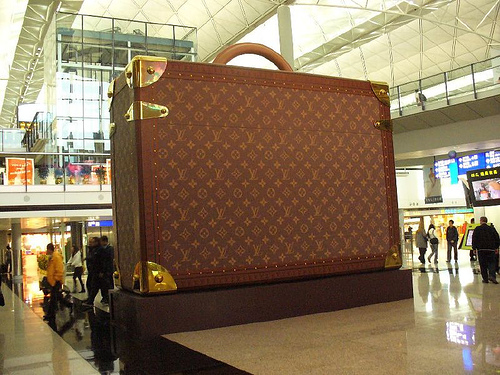
user: Given an image and a question. Answer the question in a short answer. Question: What can this hold? Short Answer:
assistant: cloth